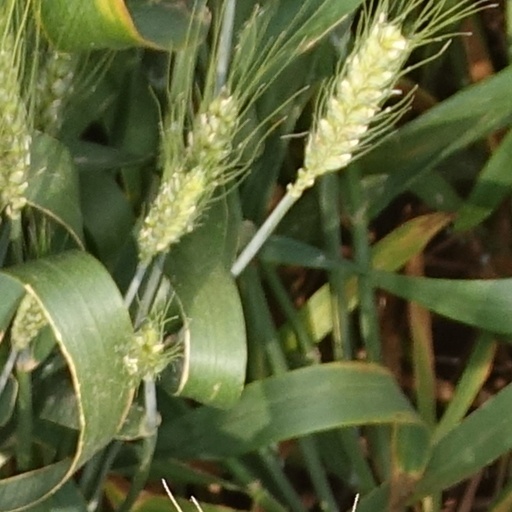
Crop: wheat